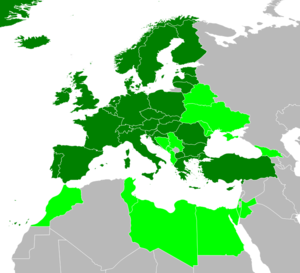
European Committee for Electrotechnical Standardization
     members     affiliates
CENELEC er ansvarlig for europæisk standardisering indenfor området elektroteknik. Sammen med ETSI og CEN, udgør det det europæiske system for teknisk standardisering. Standarder harmoniseres af disse etater bliver jævnligt adopteret i mange lande udenfor Europa, som følger europæiske tekniske standarder.